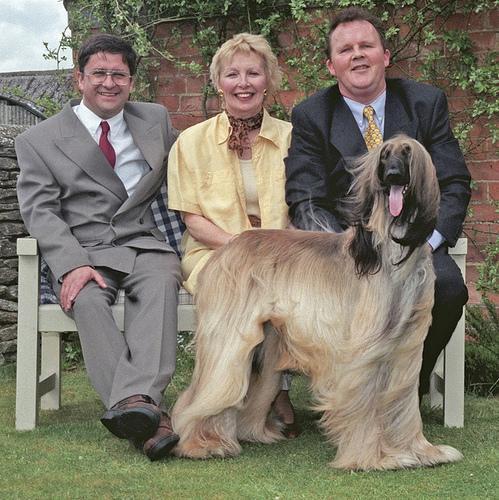
Afghan_hound